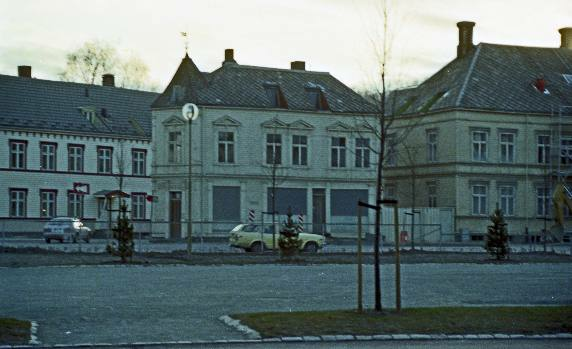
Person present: No